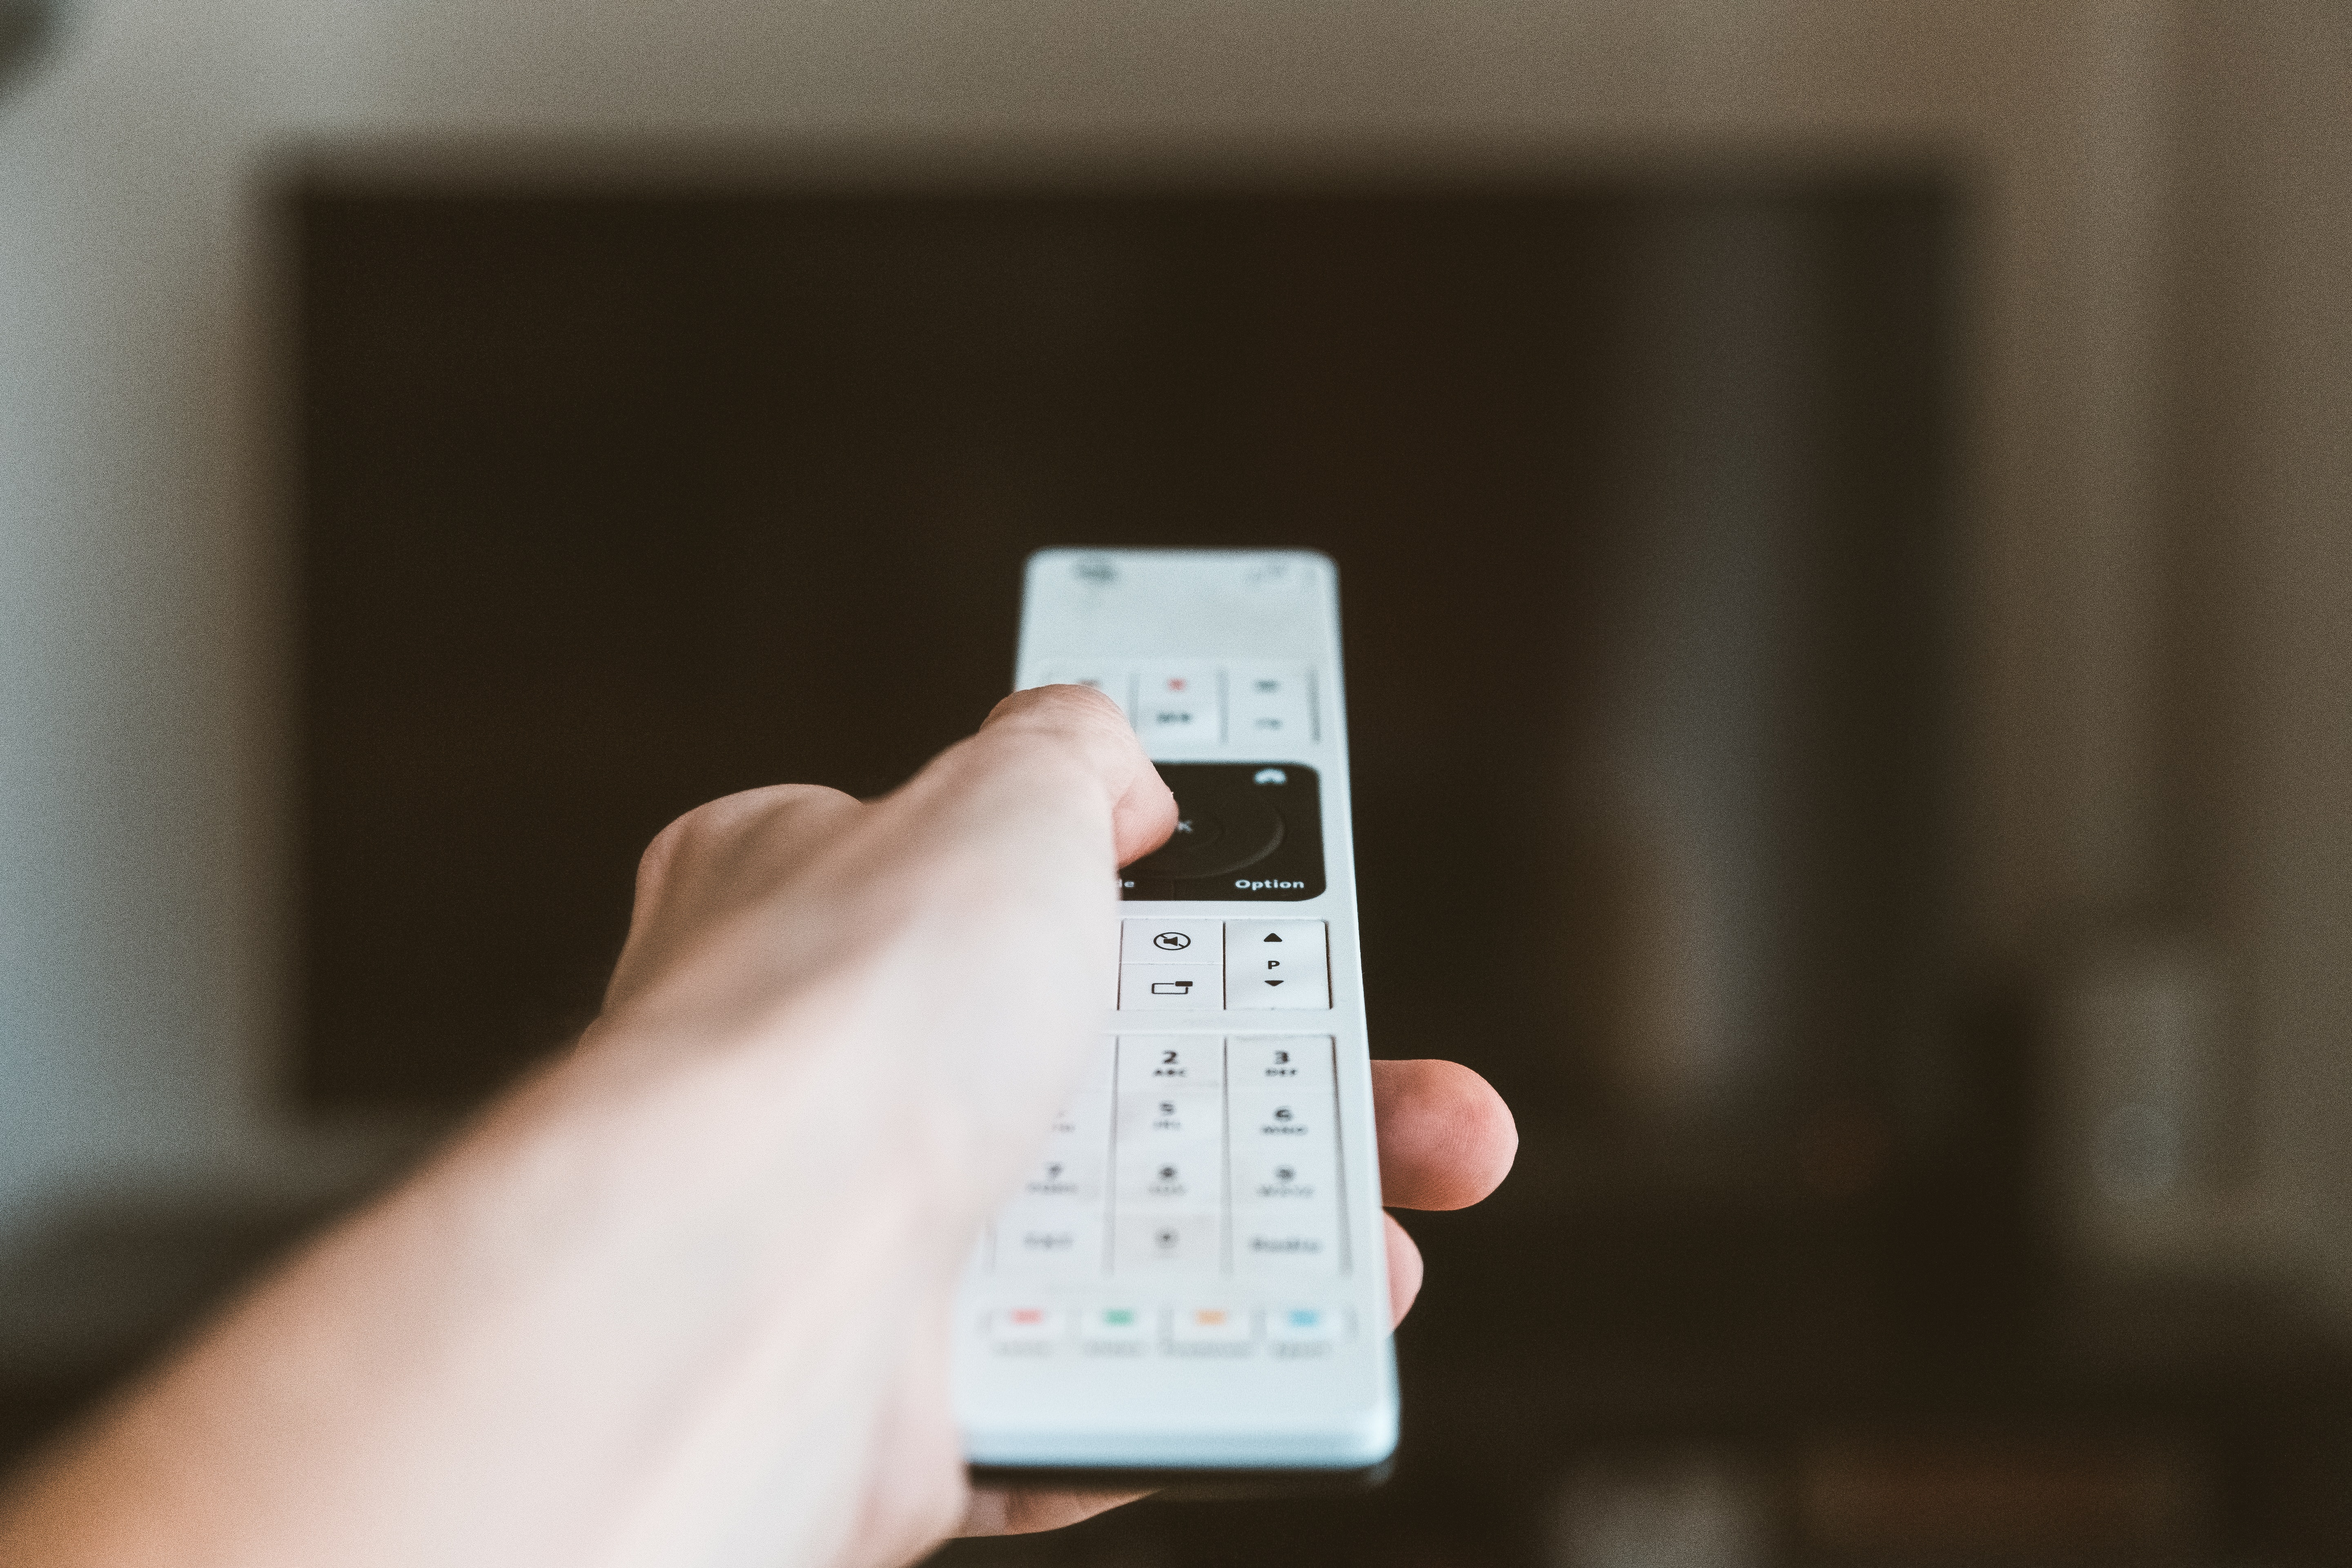
text, gadget, electronic device, technology, hand, electronics, finger, Home automation, mobile phone